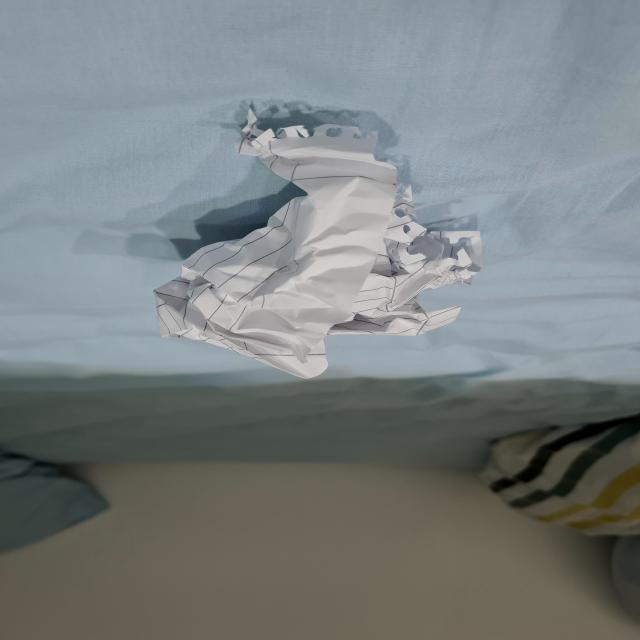
Label: tissues